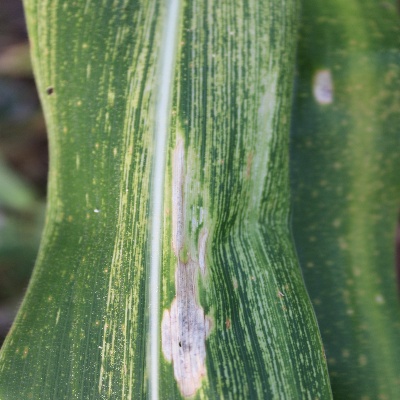
Crop: Maize
Condition: streak virus